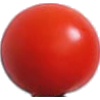
Label: Tomato Cherry Red 1